A Drive into the Blue

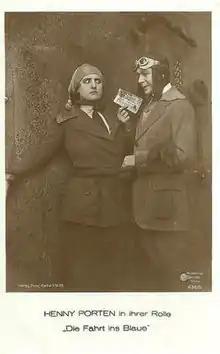

A Drive into the Blue (German: Die Fahrt ins Blaue) is a 1919 German silent comedy film directed by Rudolf Biebrach and starring Henny Porten, Georg Alexander, and Jakob Tiedtke.